WISEA J120037.79-784508.3

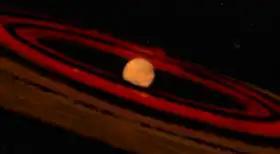
Artist's depiction of brown dwarf W1200-7845. Note that observations of the disk around W1200-7845 showed that it probably does not have a large gap close to the brown dwarf.

Three possible scenarios were considered for the disk: i) A blackbody disk (a disk with uniform temperature), ii) two blackbody disks (a disk with a gap) and iii) a power-law disk.